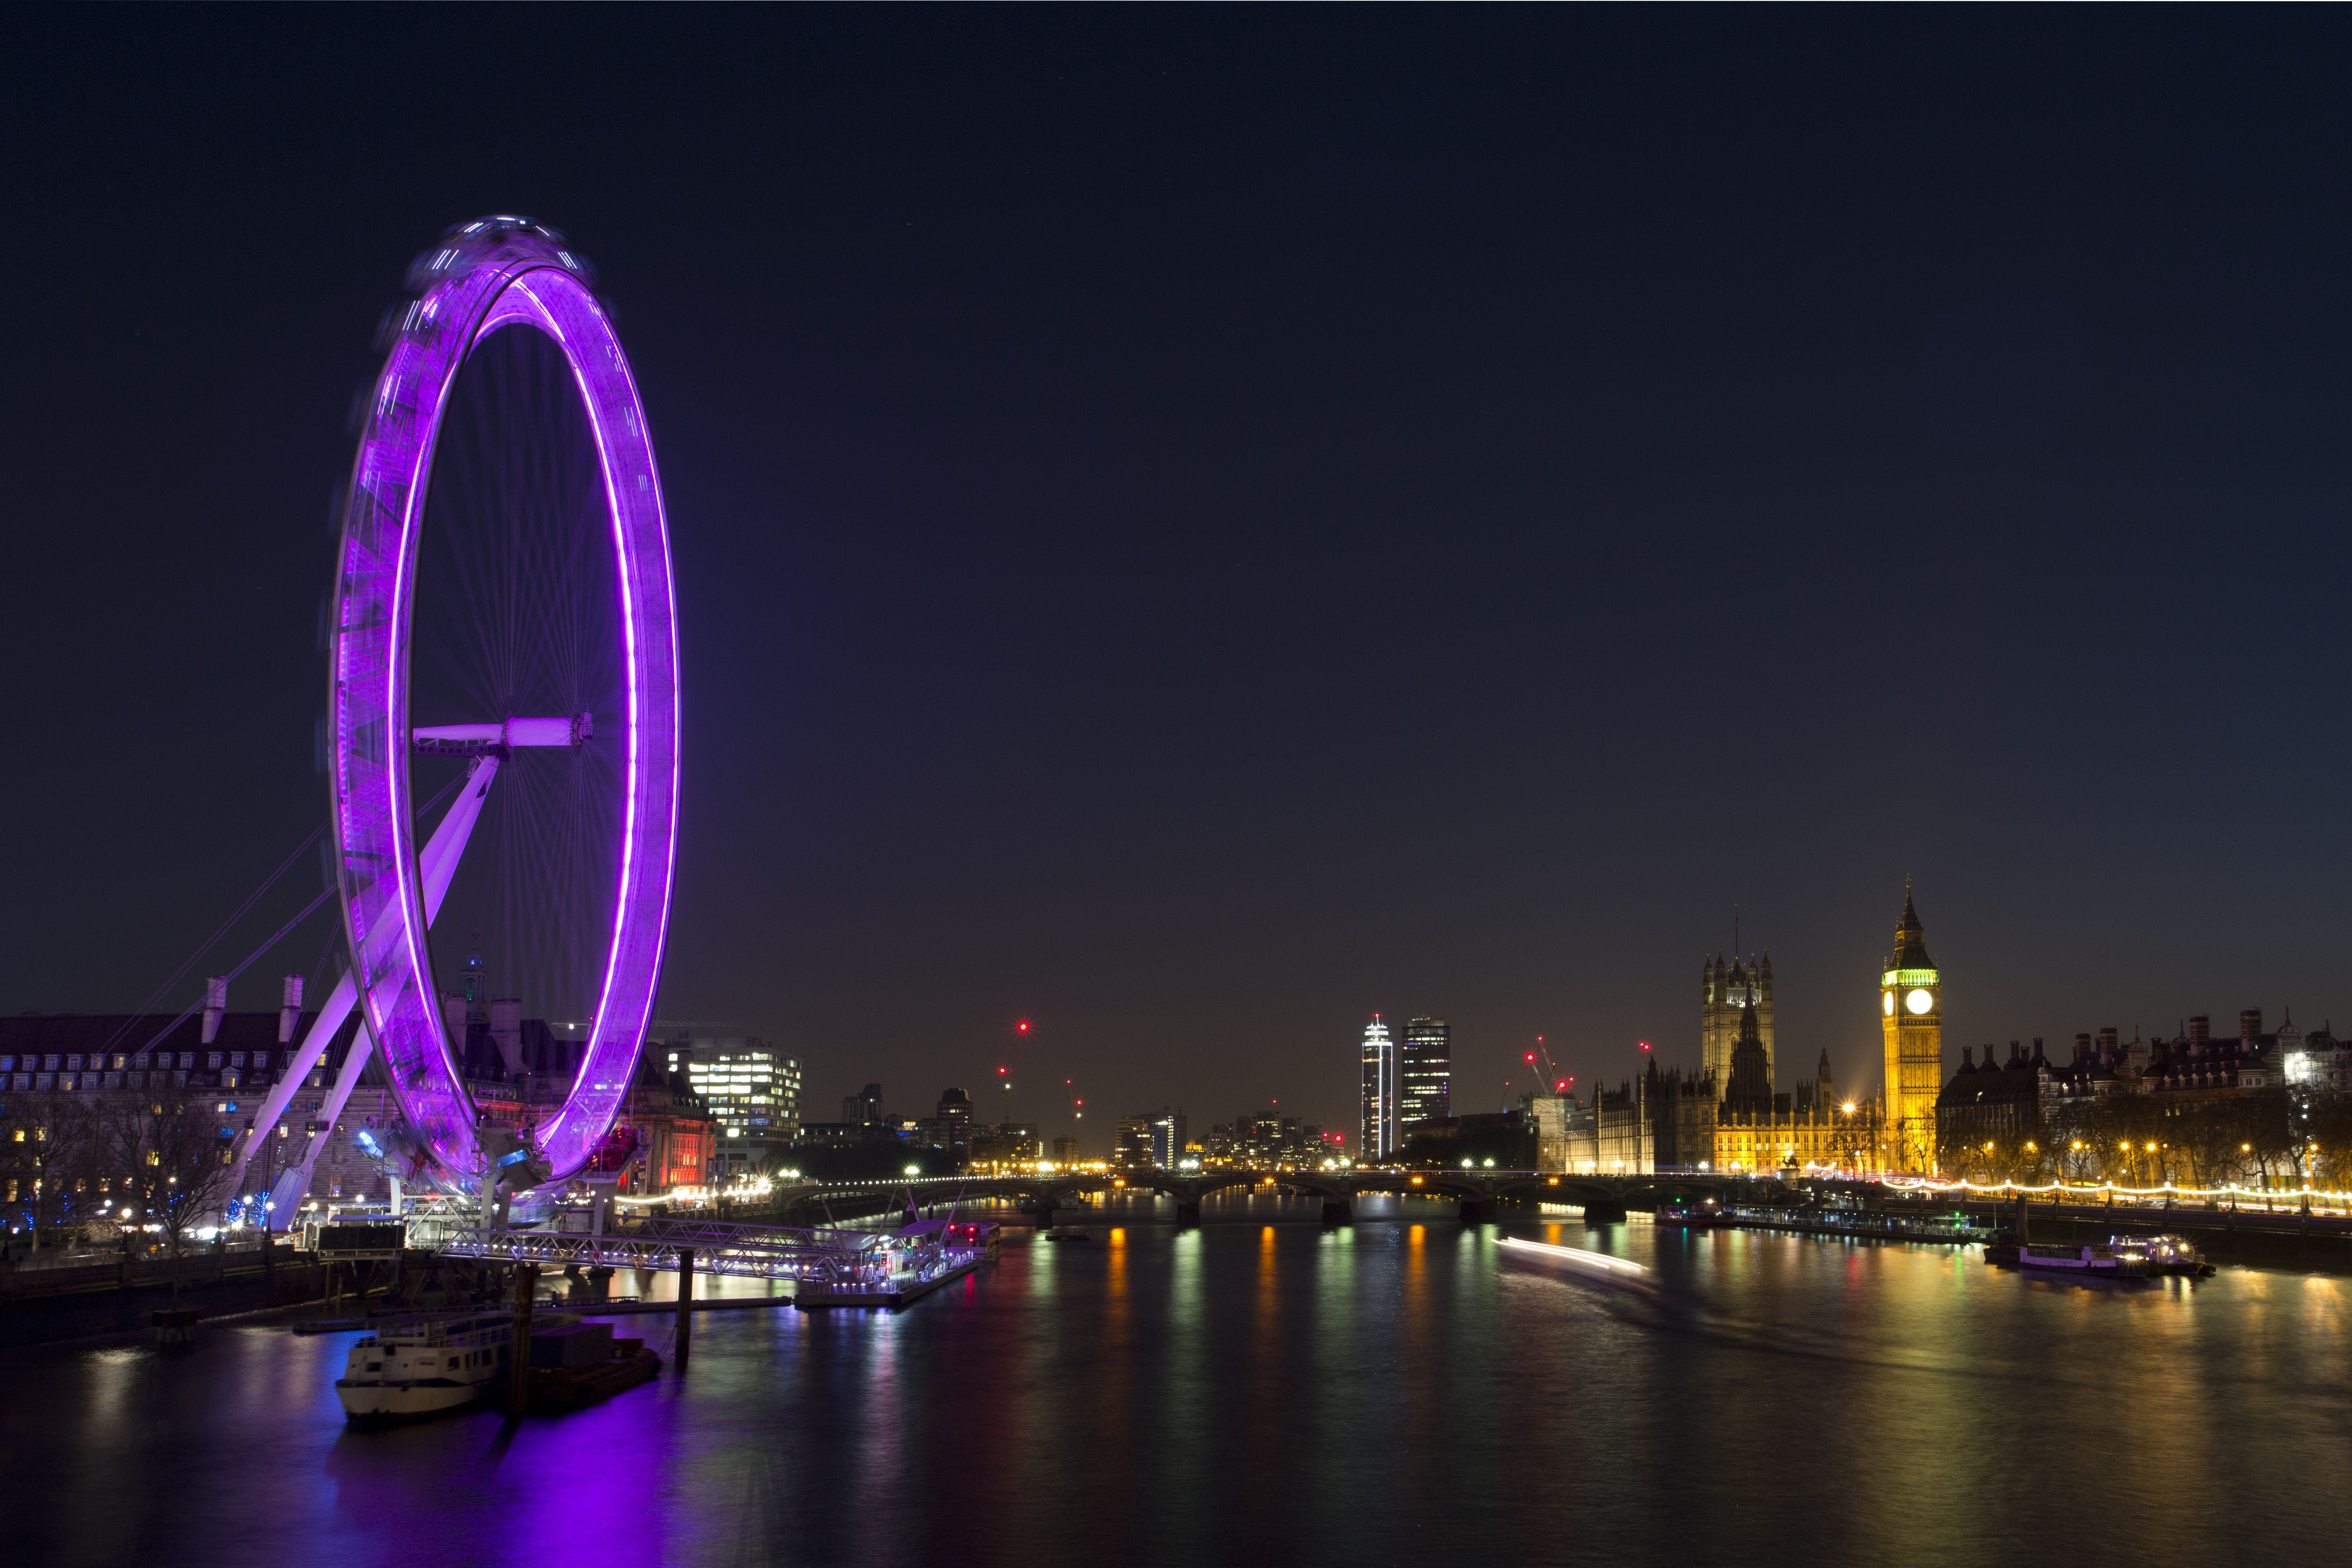
water, dock, light, architecture, sky, sunset, boat, bridge, skyline, night, city, skyscraper, urban, pier, river, ship, cityscape, travel, dusk, evening, reflection, ferris wheel, tower, yacht, london eye, landmark, harbor, waterfront, big ben, illuminated, london, buildings, tourist attraction, city lights, metropolis